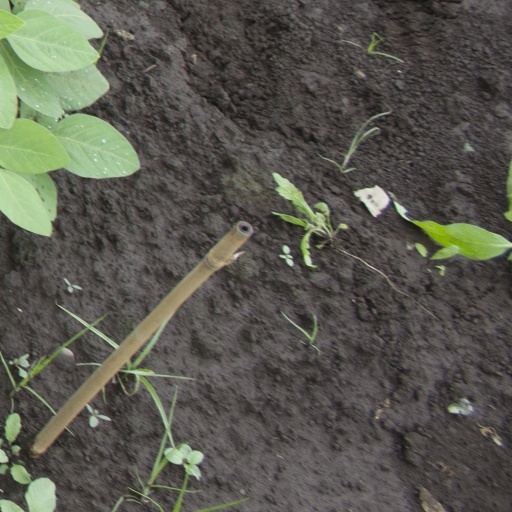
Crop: soybean